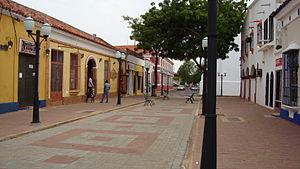
Cet article recense les sites inscrits au patrimoine mondial au Venezuela.
La Convention du patrimoine national, menée par l'Organisation des Nations unies pour l’éducation, la science et la culture désigne, en 1972, tous les sites du patrimoine mondial. D'après l'article 11.4 de la convention, l'UNESCO, ainsi que le Comité du patrimoine mondial, peuvent citer chaque lieu dans lequel des opérations majeures doivent être effectuées sur une Liste du patrimoine mondial en péril. Cette liste a été conçue pour informer la communauté internationale des conditions menaçant les caractéristiques mêmes qui ont permis l'inscription d'un bien et pour encourager des mesures correctives.